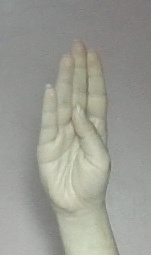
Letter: kaaf